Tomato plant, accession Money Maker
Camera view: tilt-top (135 deg); turntable rotation: 30 degrees
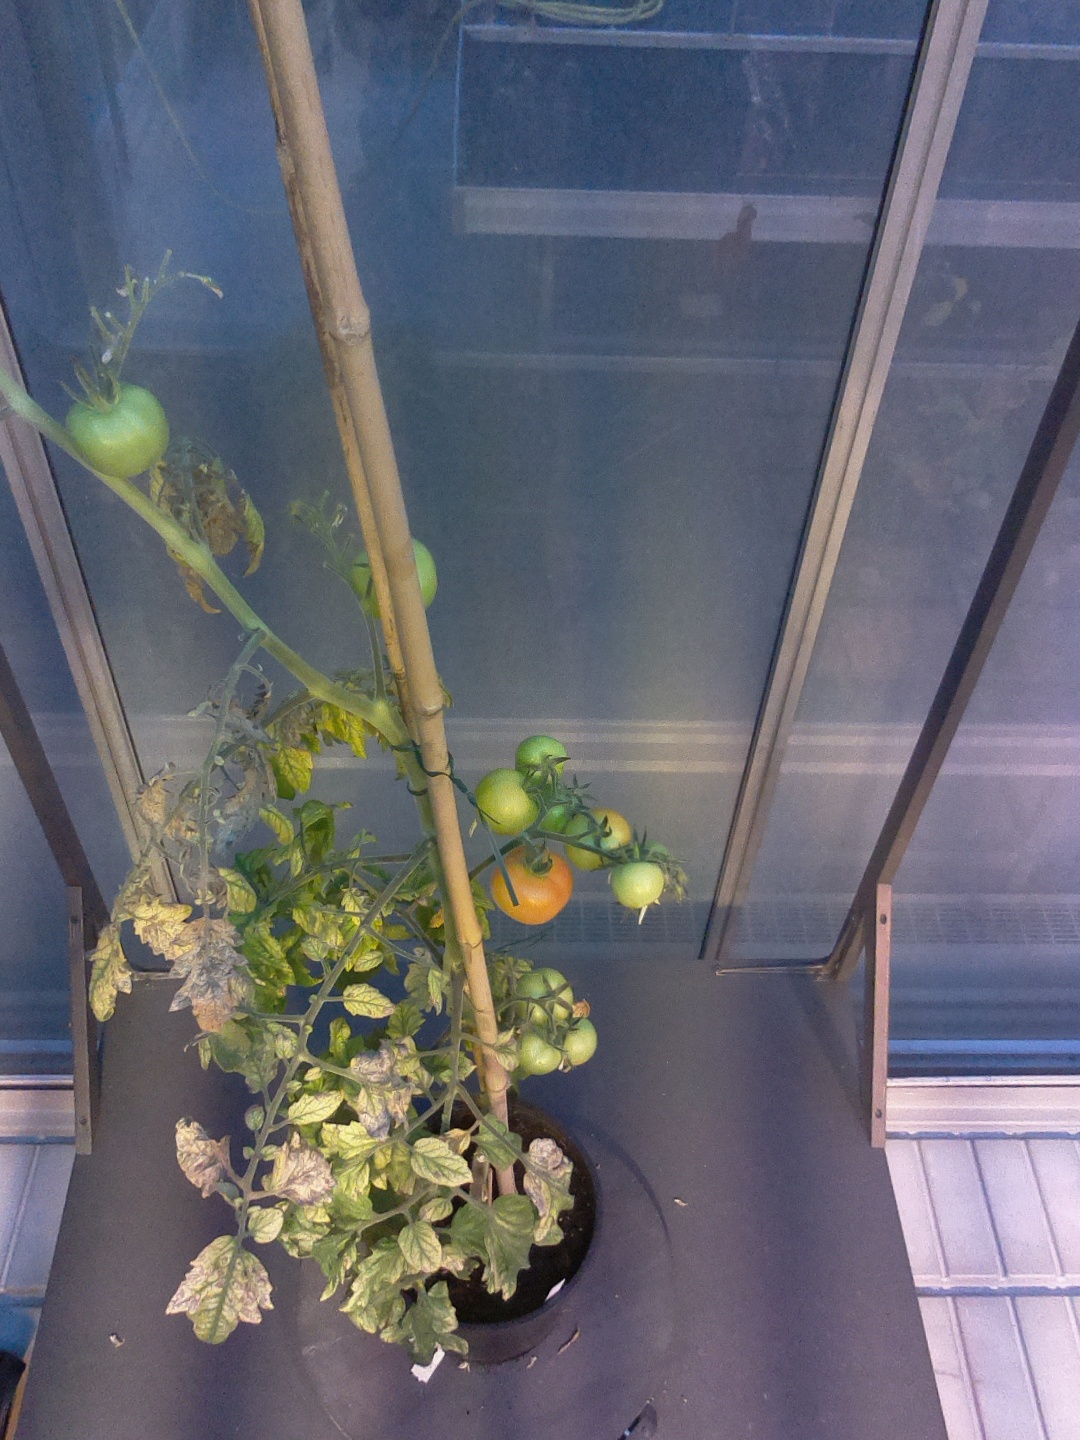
BBCH growth stage 80: fruits start showing typical ripe color (orange -> red)